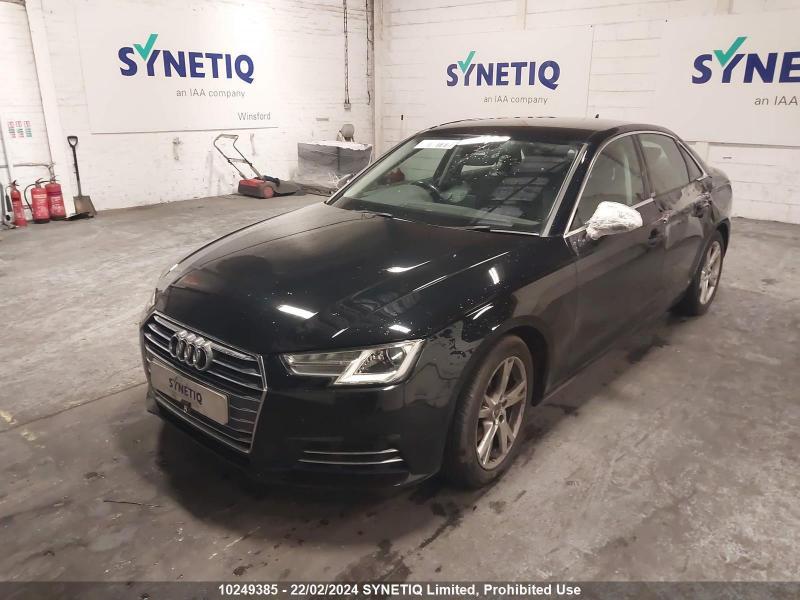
Aucun dommage détecté.
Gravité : aucun